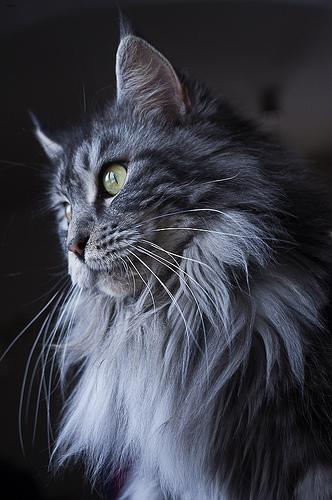
Breed: Maine Coon